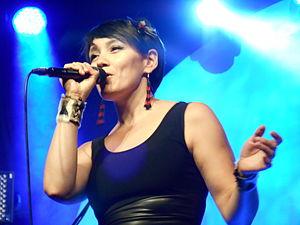
Spectacle de Beatrice Deer, place des Festivals, Montréal